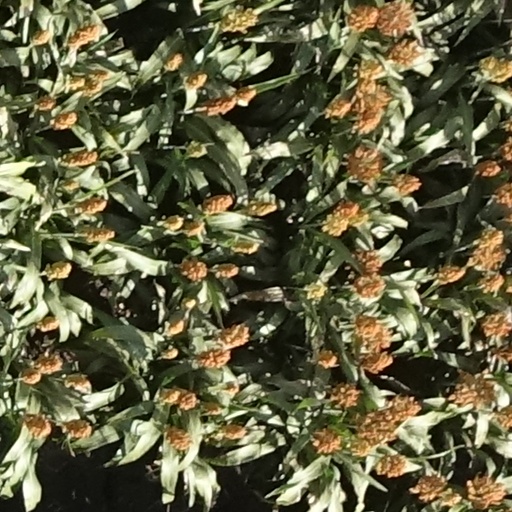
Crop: sorghum